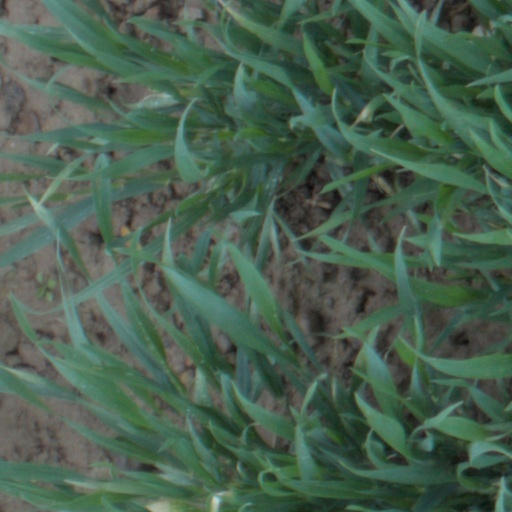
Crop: wheat